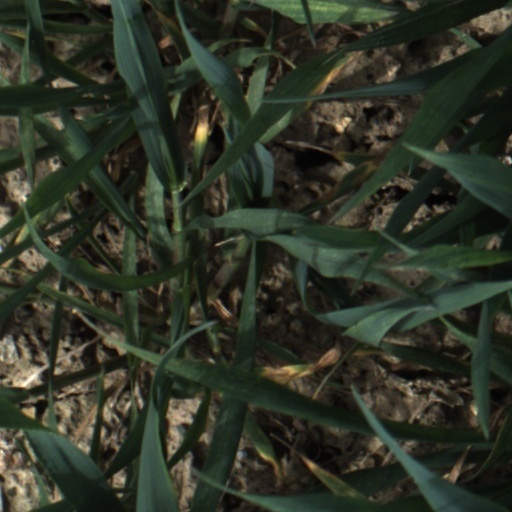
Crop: wheat